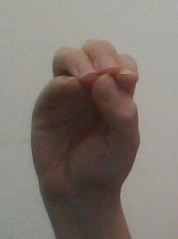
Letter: ha